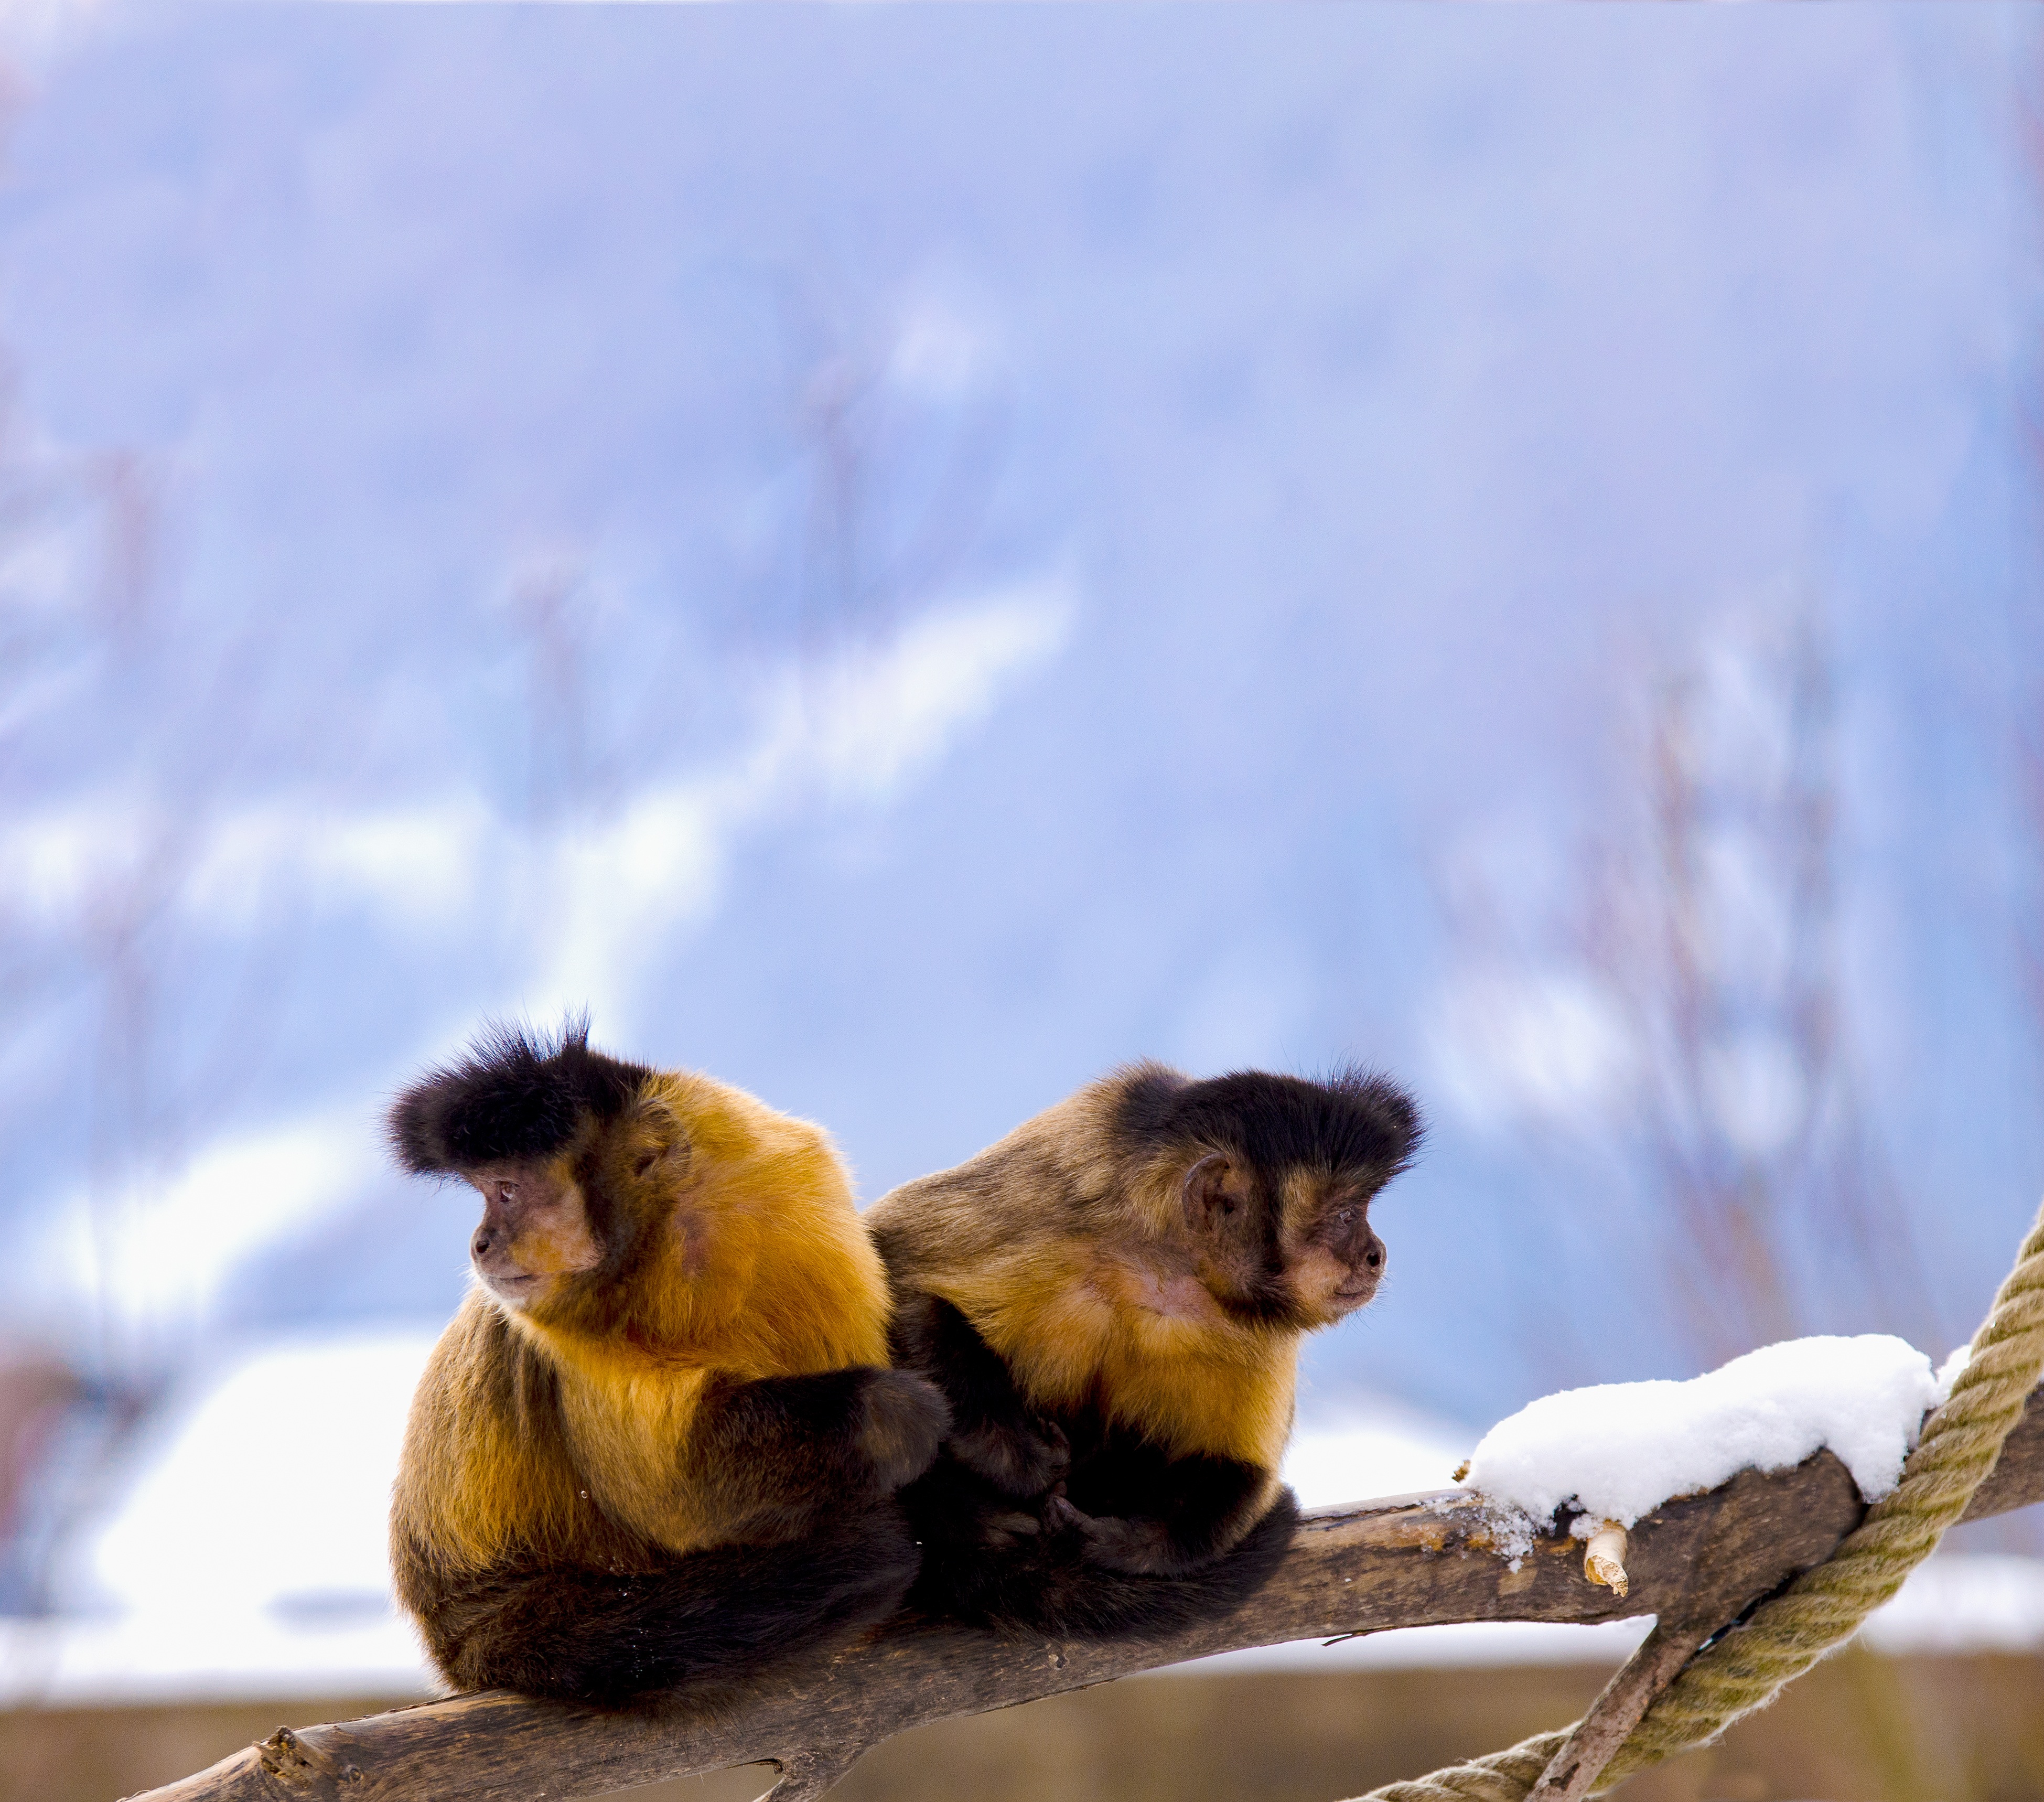
snow, cute, wildlife, couple, mammal, squirrel, together, rodent, fauna, primate, sit, vertebrate, funny, capuchin, macaque, capuchins, new world monkey, different angle of view, other paths, together lonely, different points of view